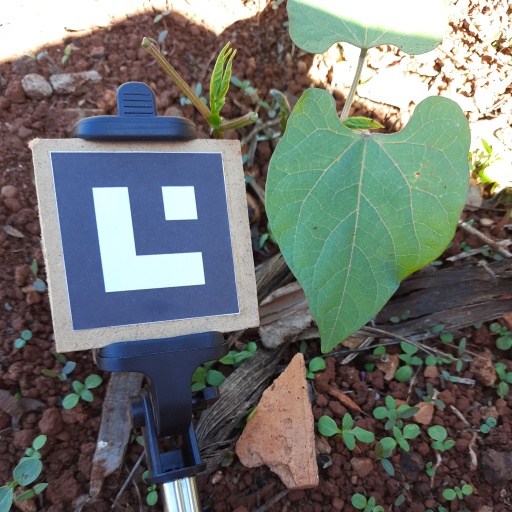
Observations: wavy surface, no eating holes, with soild dust, under shade